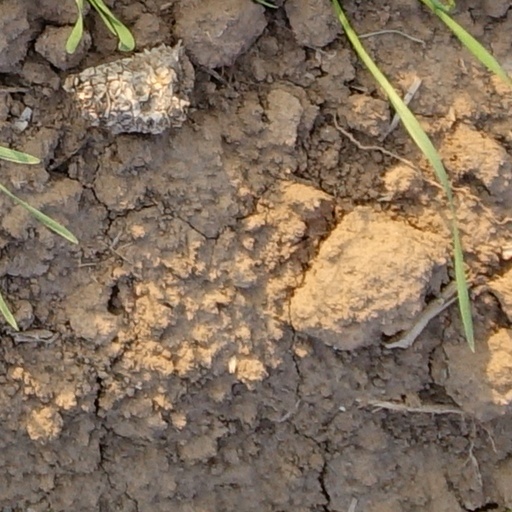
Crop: wheat